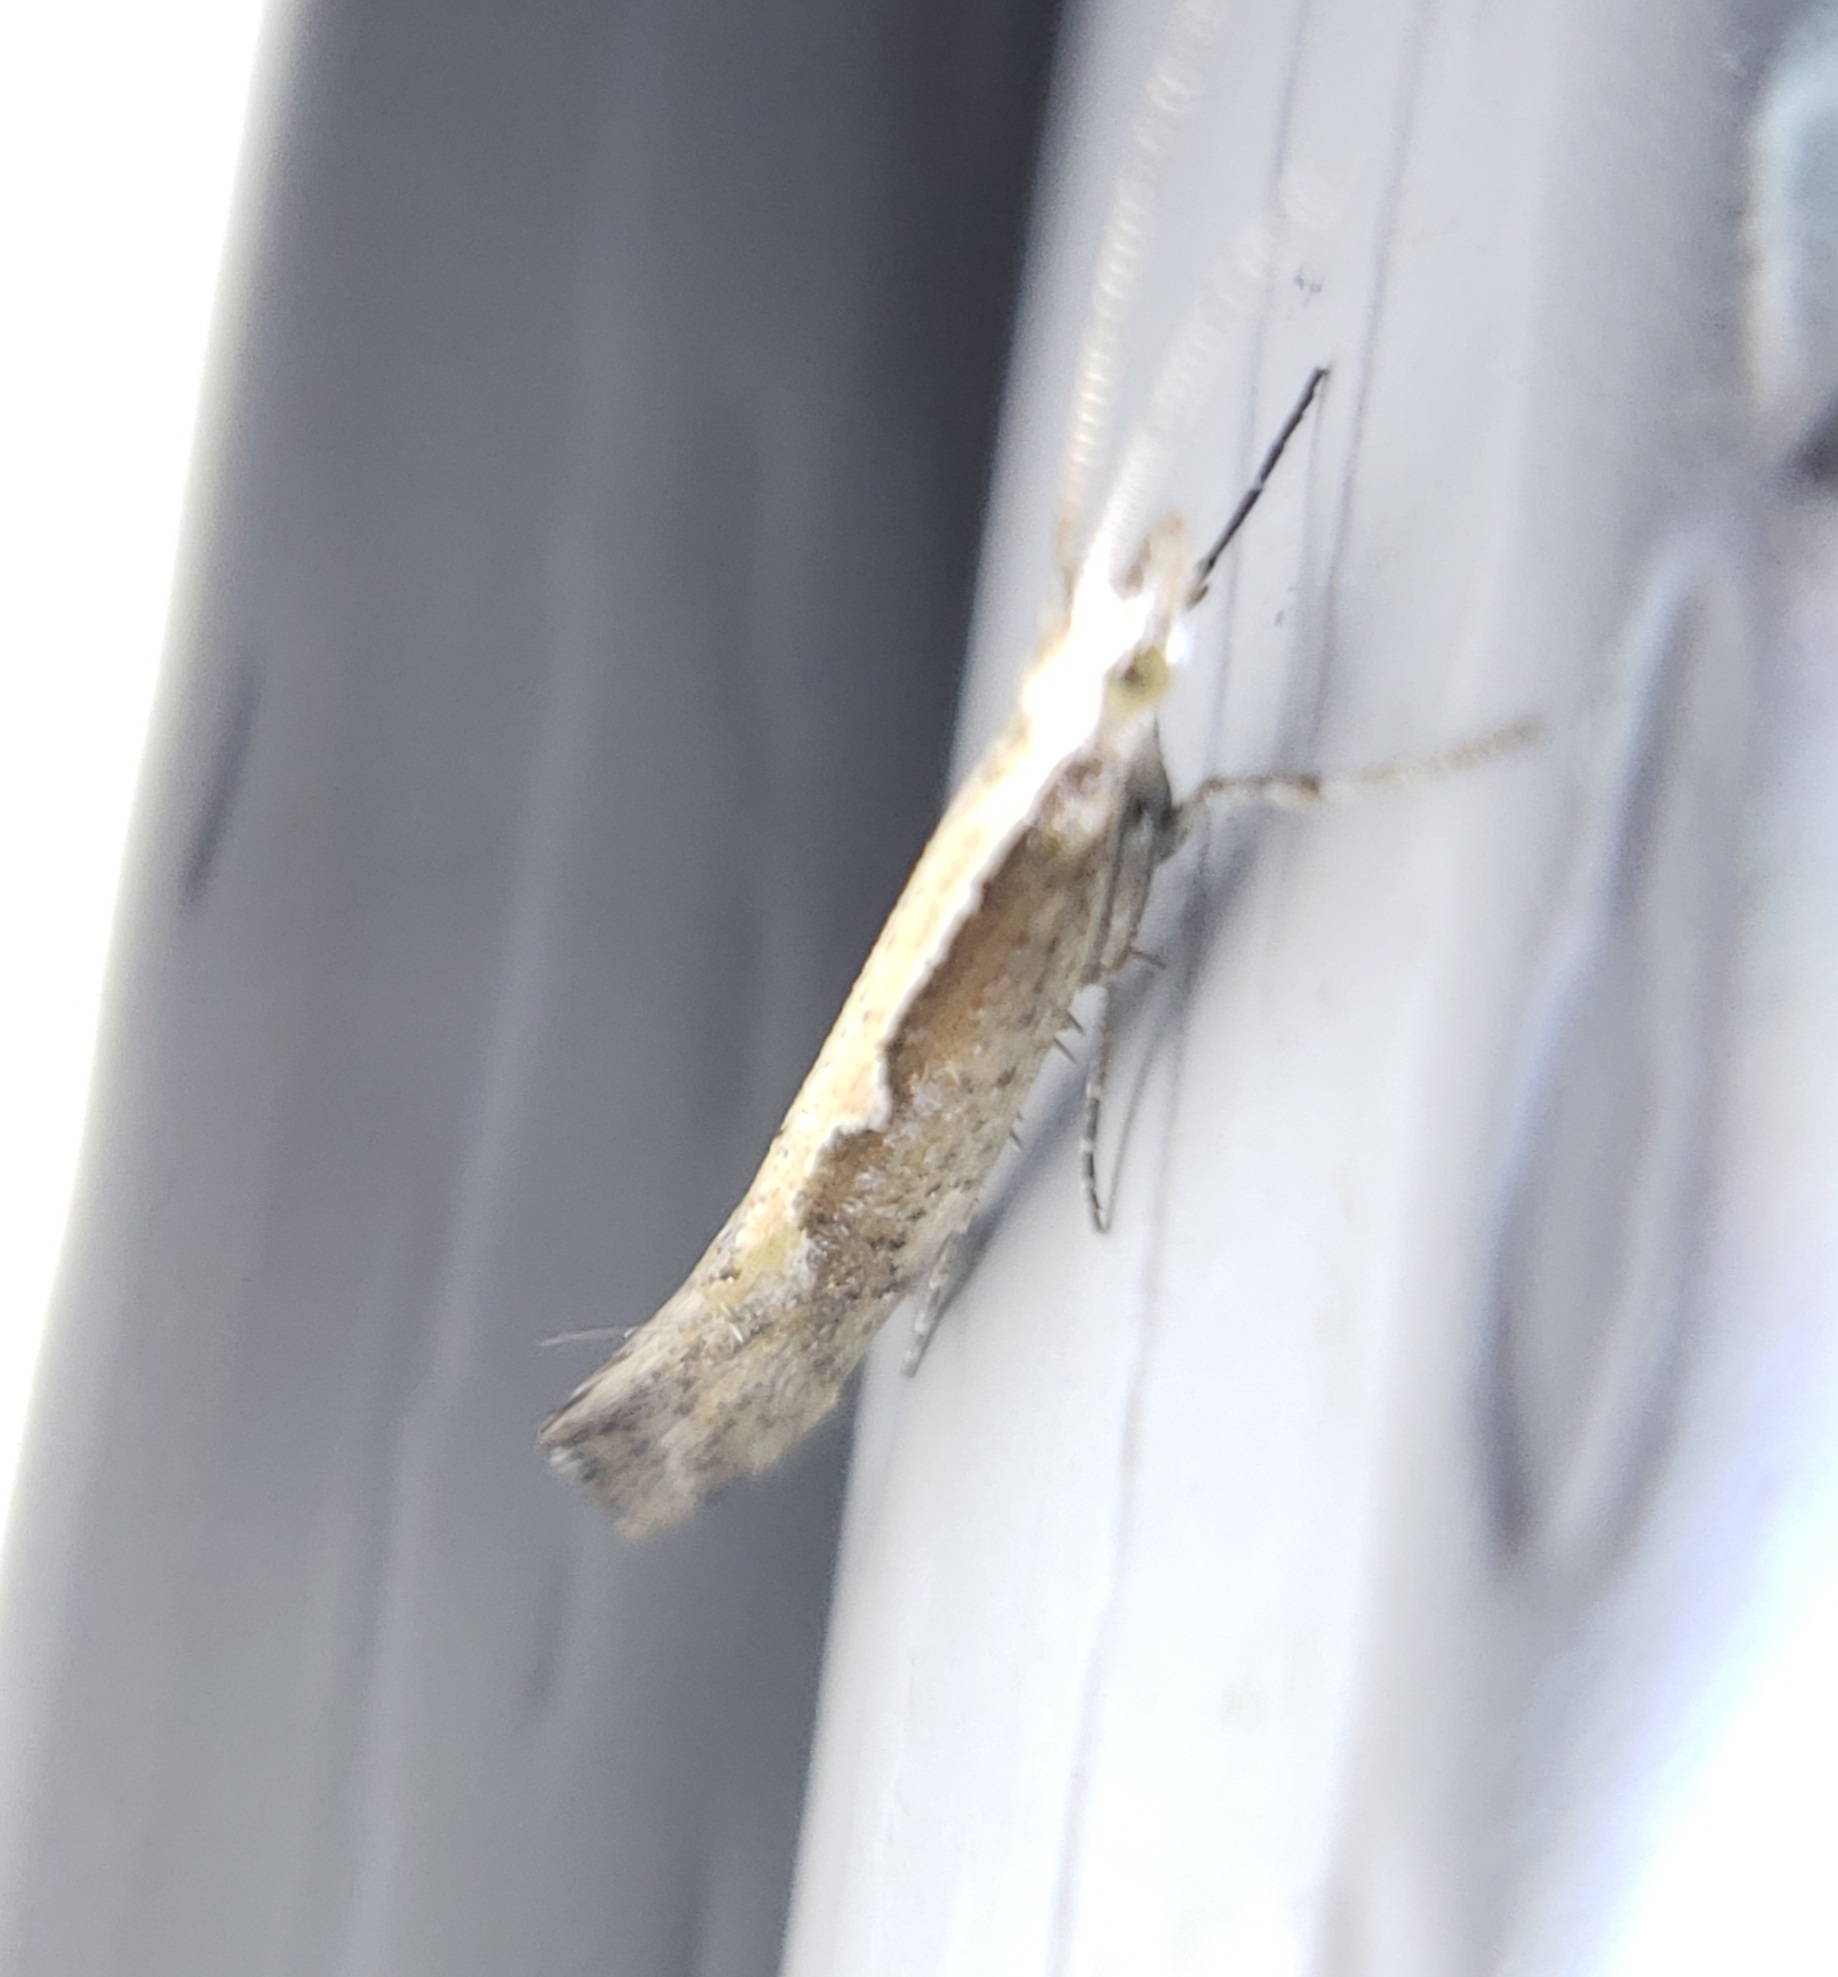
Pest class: diamondback_moth